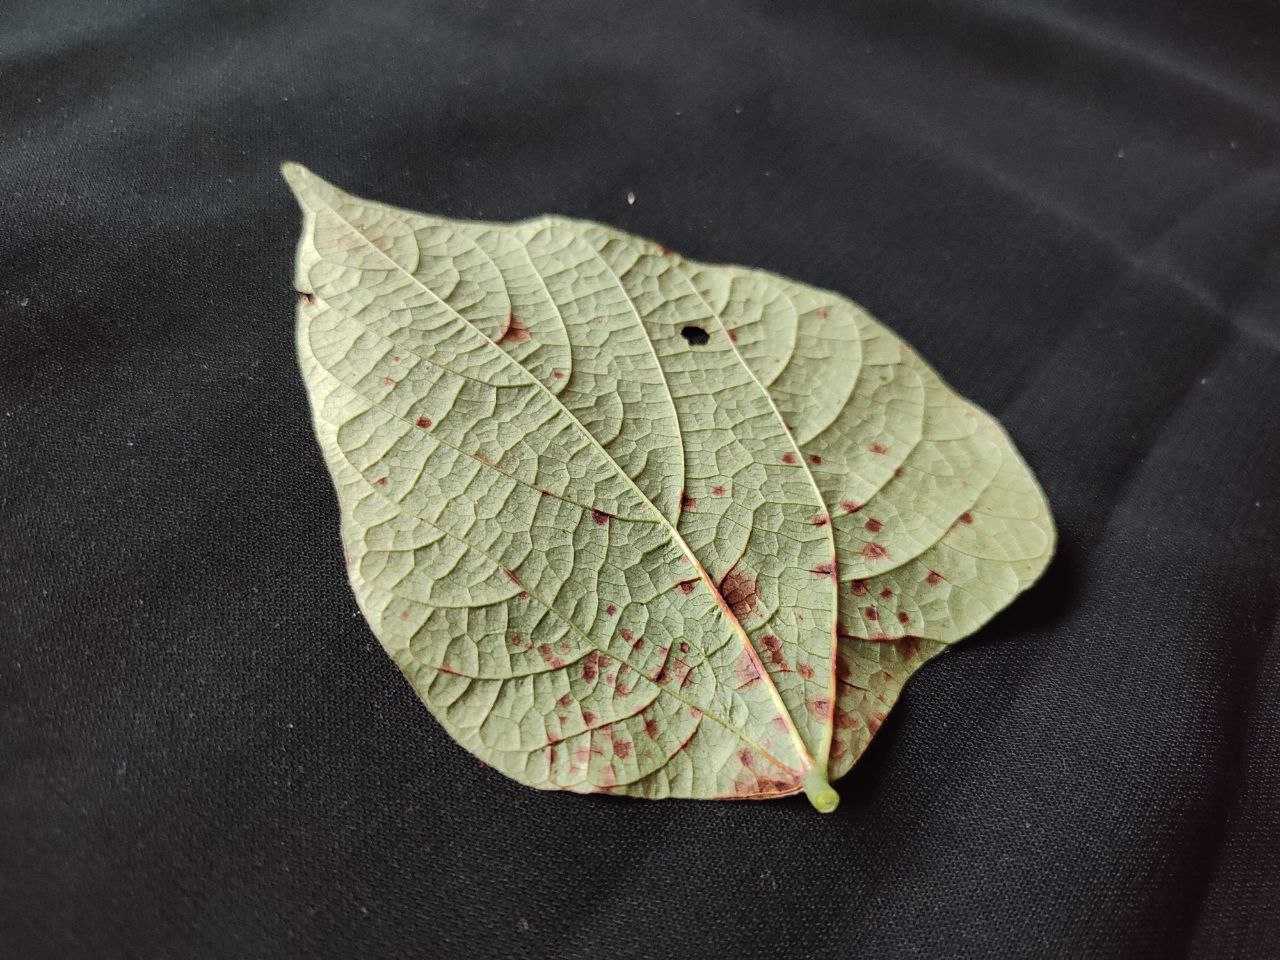
Crop: bean
Leaf condition: Rust